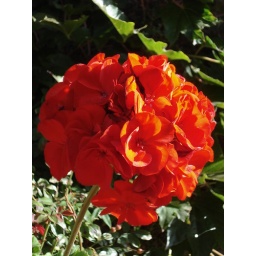
In a pot in front of the house - not yet blighted by the frosts which started last night.